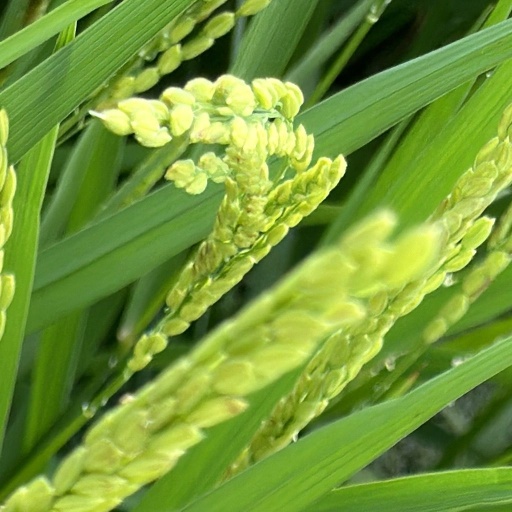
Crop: rice